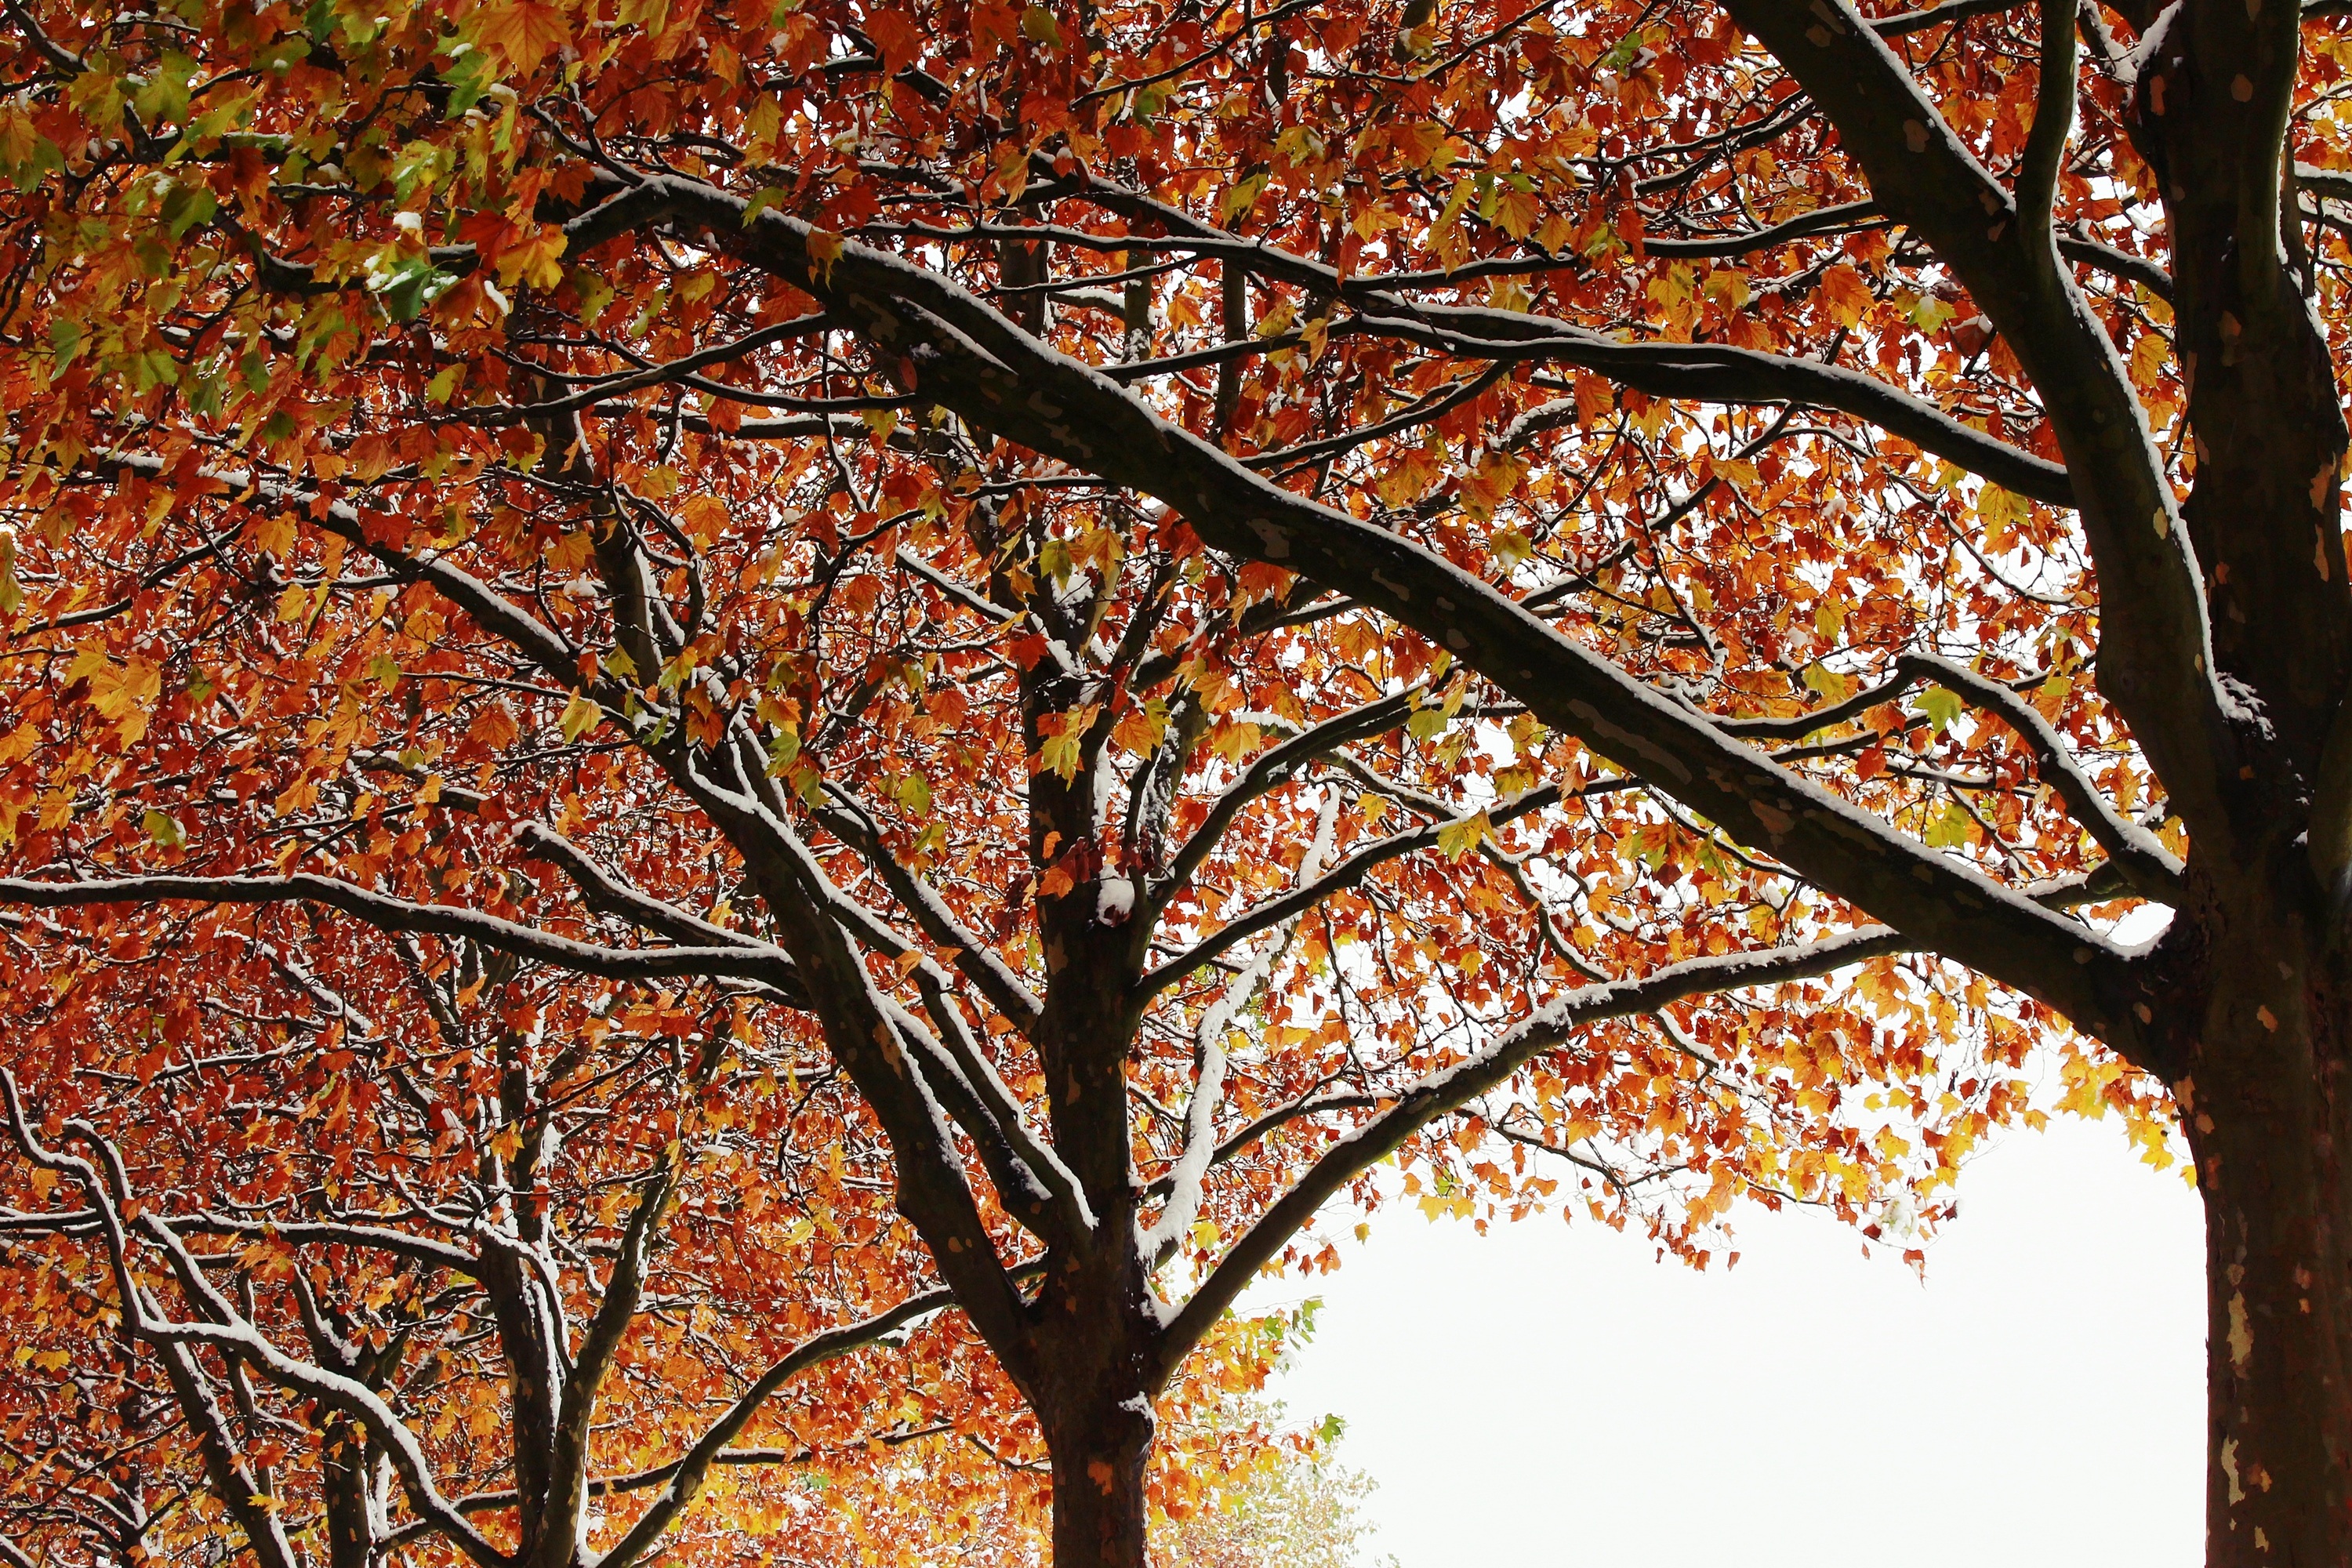
landscape, tree, nature, branch, snow, cold, winter, plant, sunlight, leaf, flower, autumn, rest, season, trees, leaves, deciduous, mood, fall color, golden autumn, colorful leaves, flowering plant, woody plant, land plant